Sora (Kingdom Hearts)

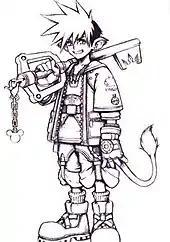
Concept artwork of Sora by Tetsuya Nomura

One of the main concepts of Sora's character in the series is that, according to Nomura, he is a normal boy instead of a supernatural being, despite being deeply connected with other characters from the series. With Sora, Nomura wants to give players the message that, though they are not "important people", they have the opportunity to accomplish great things. This was emphasized in "Birth by Sleep"s secret ending, which Nomura hoped players would find because it showed Sora's potential to influence other's lives. In early versions of development of "Birth by Sleep", Nomura thought that Ventus would be Sora before being reborn, but due to negative feedback from overseas, this plot line was discarded. Nomura has stated that Sora's name can be interpreted as "sky", since the Japanese word means sky. This name was chosen to symbolize Sora's role and his personality, as well as his close relationship with Riku and Kairi, with their names together meaning "sky, land, and sea." He was also described by Nomura as having an outgoing personality, which allows him to make friends throughout the series. Of all of the characters he has designed, Nomura called Sora his favorite, describing him as "special" after having worked to develop the character over many games. The name of Noctis Lucis Caelum from "Final Fantasy XV" is also a reference to Sora; Sora and Caelum both mean "sky" in their respective languages, and Nomura considered Noctis to be his latest "son". When "Kingdom Hearts II" included a note using Sora's handwriting, Nomura wrote it himself.